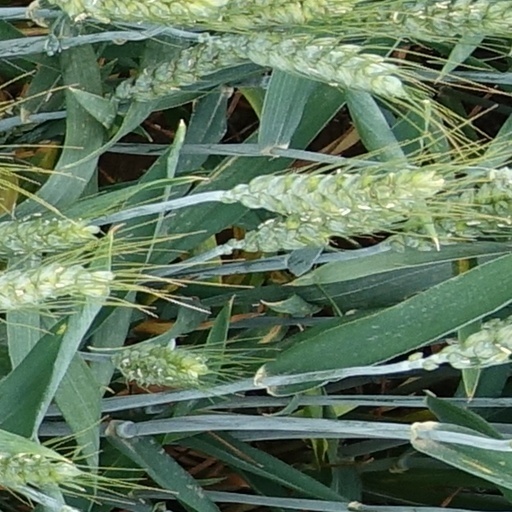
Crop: wheat